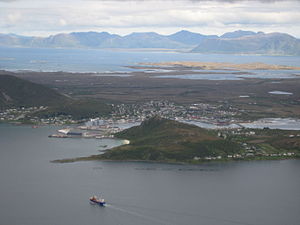
Myre (Øksnes)
Myre er en fiskeriby og administrationsby i Øksnes kommune i Nordland fylke i Norge. Myre ligger på nordvestsiden af øen Langøya, øst for Prestfjorden i øgruppen Vesterålen.